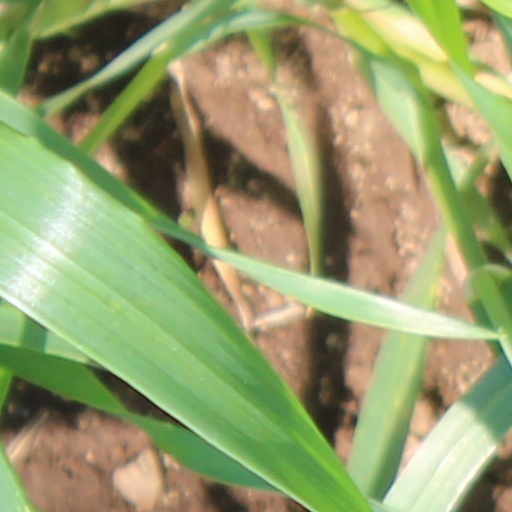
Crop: wheat